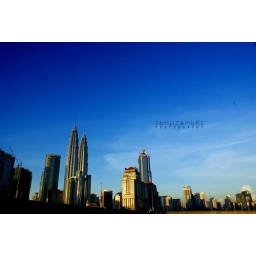
its hard to get clear blue skies in KL..sigh~